Tampere

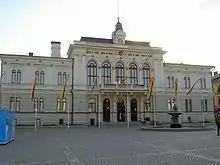
The Renaissance Revival Raatihuone (City Hall), 1890; the Red Declaration was read from its balcony in 1905.

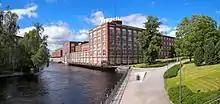
The old Tampella factory in Tampere

In the 19th century, Tampere grew into an important market town and industrial centre; the industrialisation of Tampere was greatly influenced by the Finlayson textile factory, founded in 1820 by the Scottish industrialist James Finlayson. By 1850, the factory employed around 2000 people, while the city's population had grown to 4000. Other notable industrial establishments that followed Finlayson's success in the 1800s were the Tampella blast furnace, machine factory and flax mill, the Frenckell paper mill and the Tampere broadcloth factory. Tampere's population grew rapidly at the end of the 19th century, from around 7,000 in 1870 to 36,000 in 1900. At the beginning of the 20th century, Tampere was a city of workers and women, with a third of the population being factory workers and more than half women. At the same time, the area of the city increased almost sevenfold and impressive apartment blocks were built in the centre of Tampere between modest wooden houses. The stone houses gave Tampere a modern look. The construction of the sewerage and water supply networks and the introduction of electric lighting were further steps towards modernisation; Tampere was the first Nordic city to introduce electric lighting for general use in 1882. The railway connection to Tampere from the extension of the Helsinki-Hämeenlinna line (now part of the Main Line) via Toijala was opened to the public on 22 June 1876.